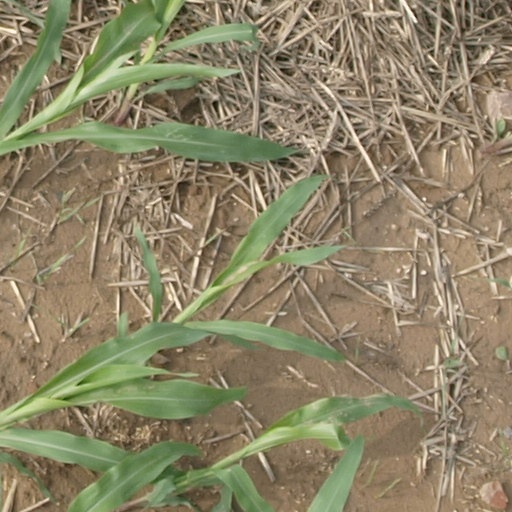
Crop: maize; corn